Christoph Graupner

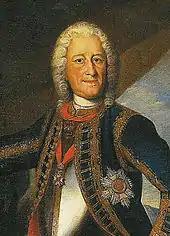
Christoph Graupner's patron: Landgraf Ernst Ludwig von Hessen-Darmstadt

In 1709, Graupner accepted a post at the court of Hesse-Darmstadt and in 1711 became the court orchestra's "Hofkapellmeister" (court chapel master). Graupner spent the rest of his career at the court in Hesse-Darmstadt, where his primary responsibilities were to provide music for the court chapel. He wrote music for nearly half a century, from 1709 to 1754, when he became blind. He died in Darmstadt six years later.